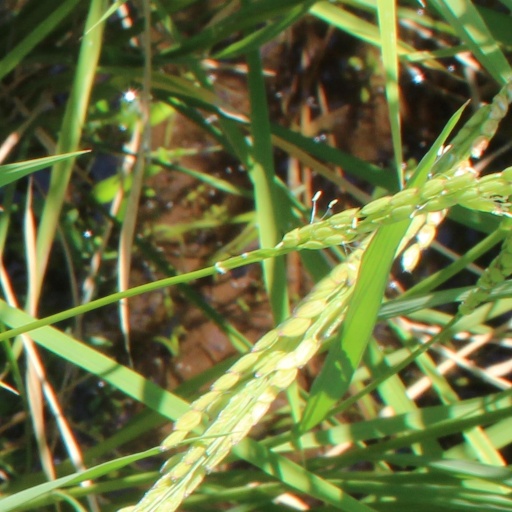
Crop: rice